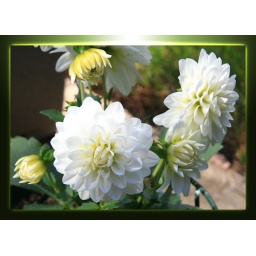
Gallery Art Fair Dahlia in a window box